USCGC Reef Shark

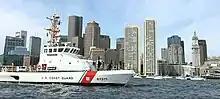
"Reef Shark" patrolling Boston Harbor in 2018

"Reef Shark" was initially assigned to Coast Guard Base San Juan, Puerto Rico. One of "Reef Shark"s primary missions in San Juan was drug interdiction in the Caribbean. In April 2009, on one of her first missions after her commissioning, she intercepted a sailboat off the Virgin Islands which had of cocaine on board in a hidden compartment. On 12 October 2012 she participated in the seizure of of cocaine off Puerto Rico. In March 2014 she seized of cocaine worth $5.7 million. She also took part in numerous search and rescue missions in the waters around Puerto Rico and the U.S. Virgin Islands. The ship was also responsible for repatriating migrants seeking to reach the United States by sea.